Politics of Mexico

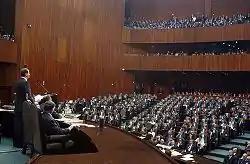
Mexico's President Vicente Fox (2000–2006) speaks before the Mexican people.

Mexican states governed by political party